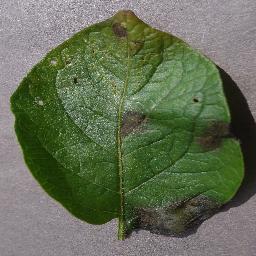
Label: Potato___Late_blight